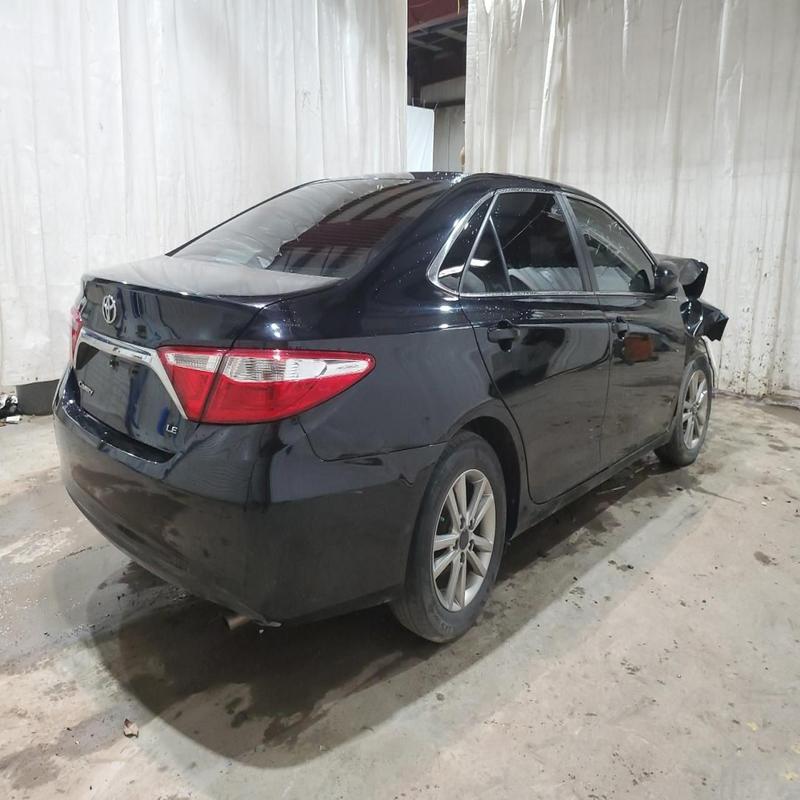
Aucun dommage détecté.
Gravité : aucun